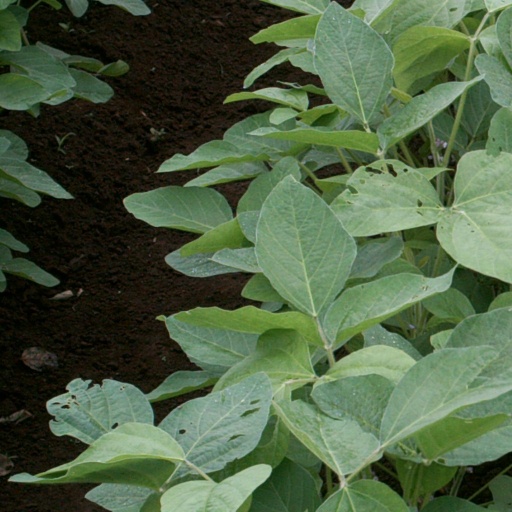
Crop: soybean